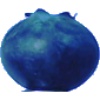
Label: huckleberry